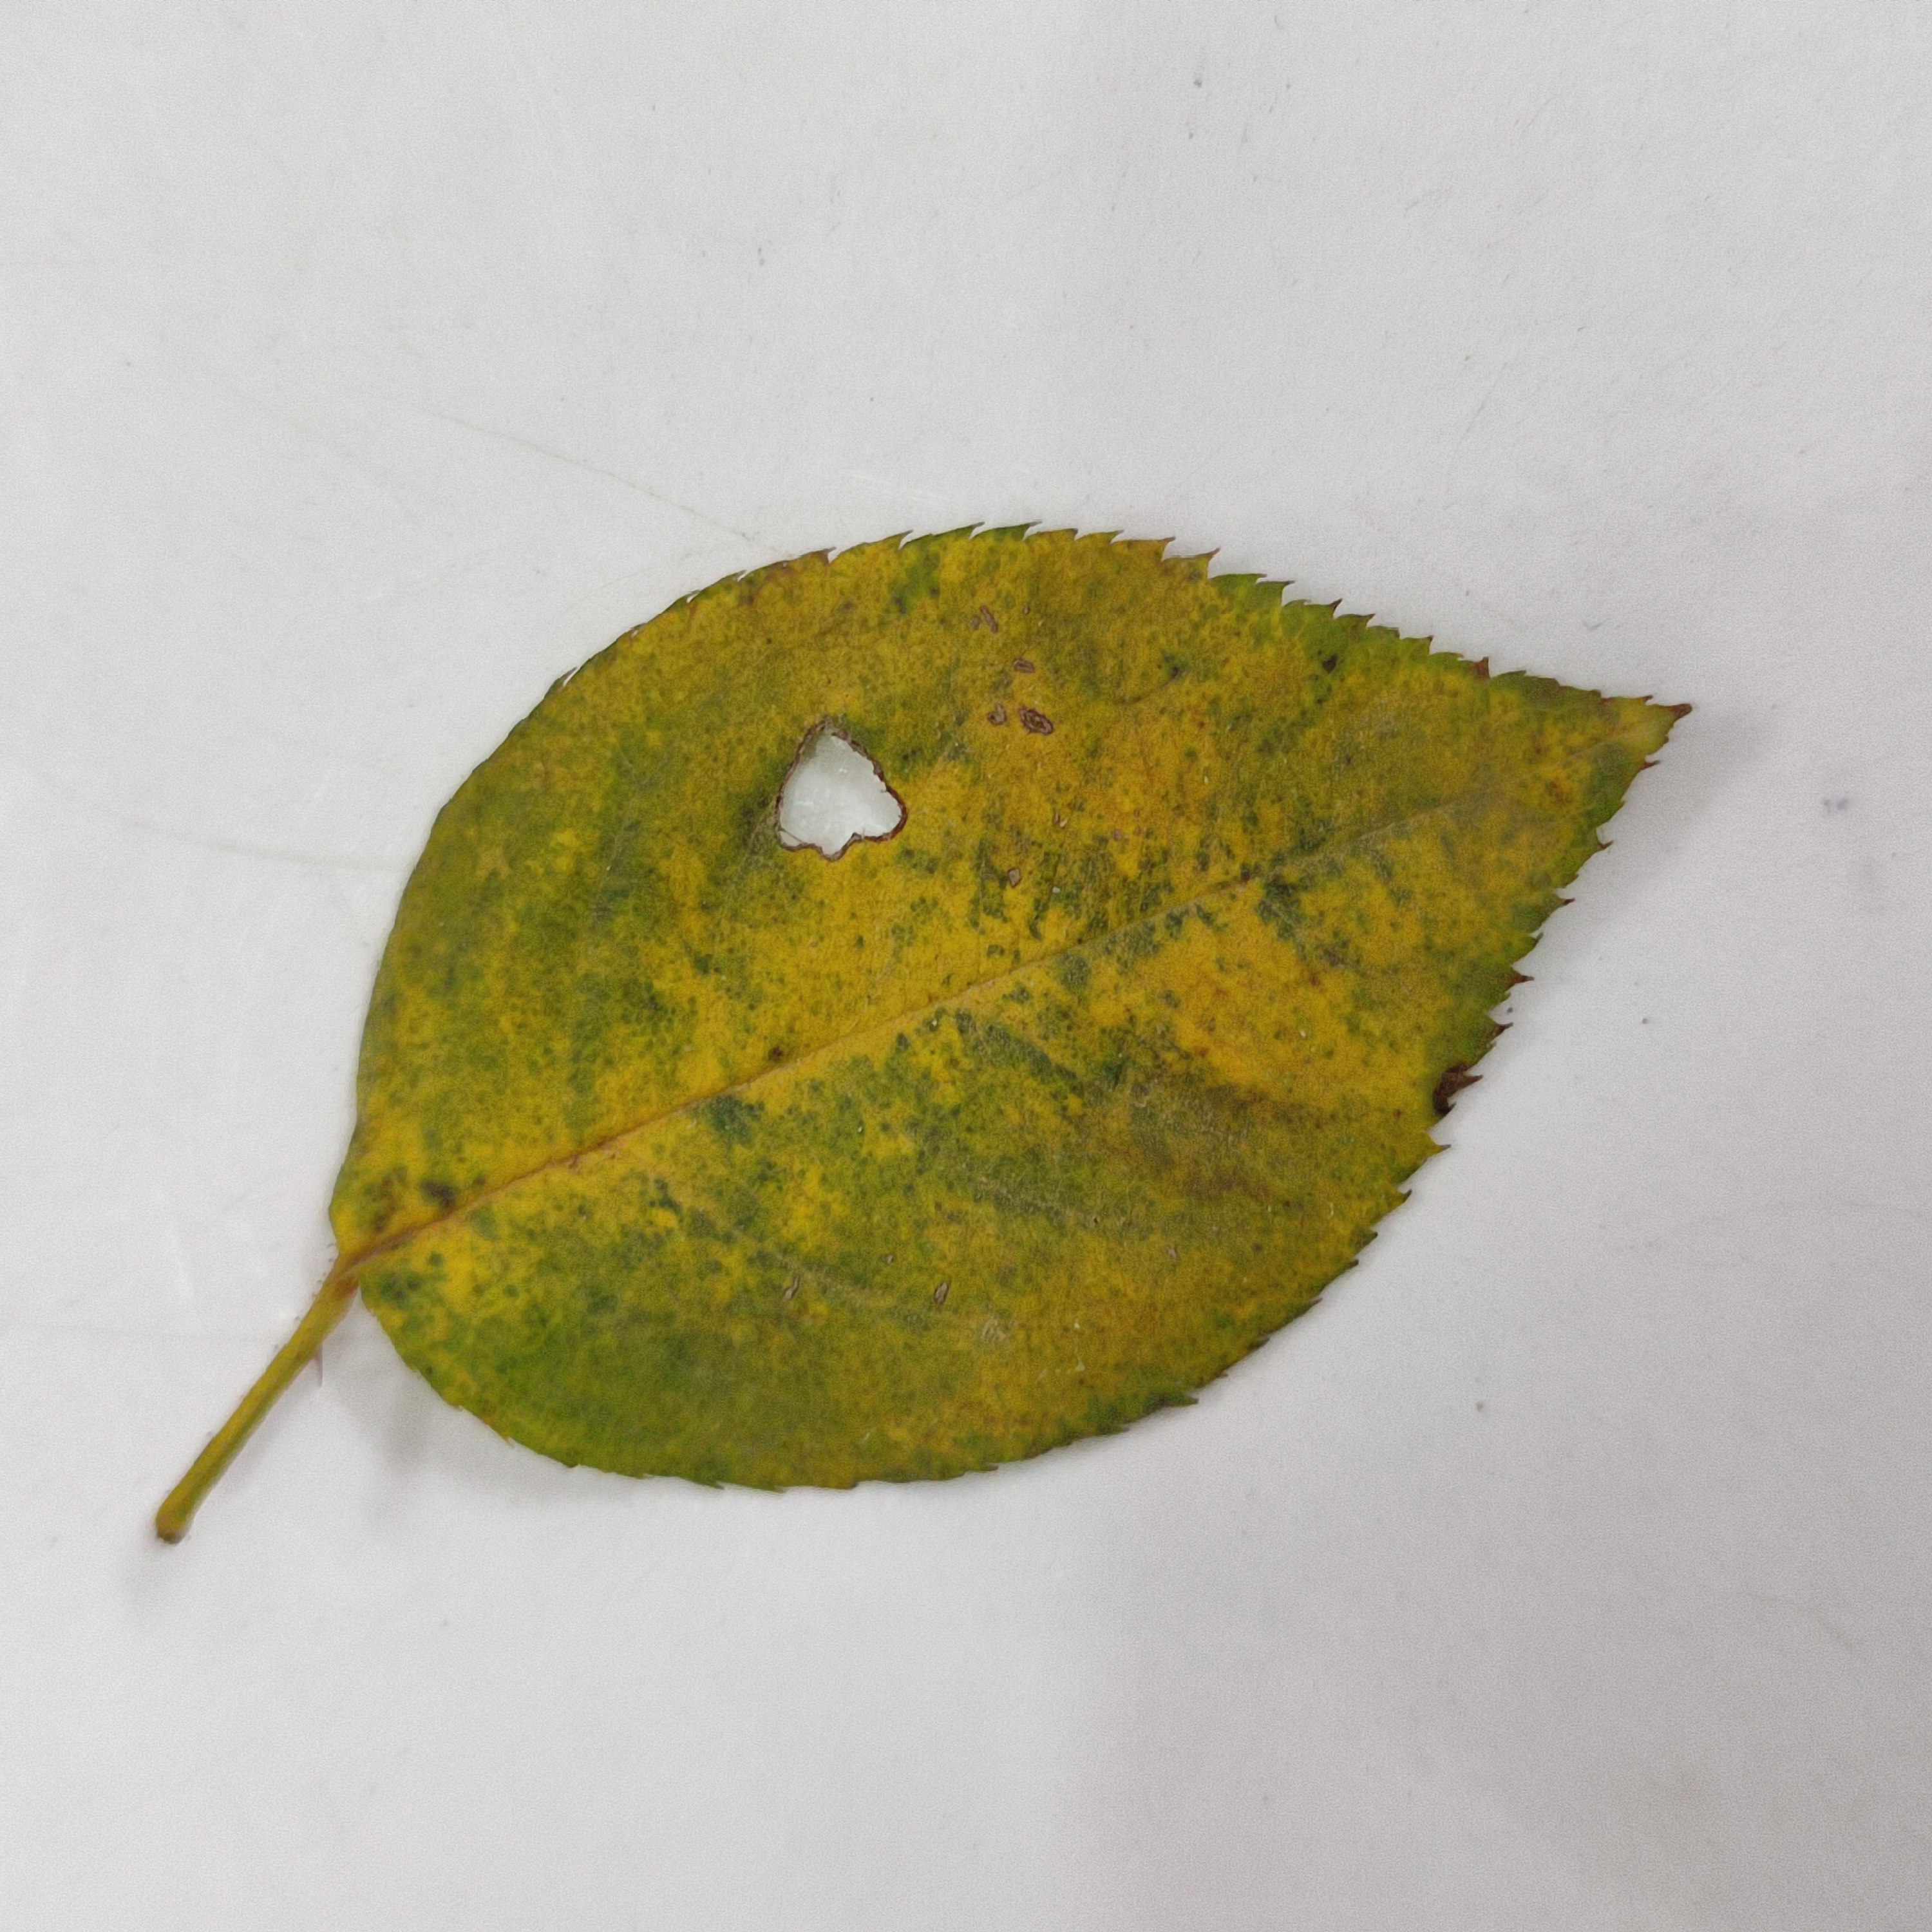
Label: Yellow Mosaic Virus